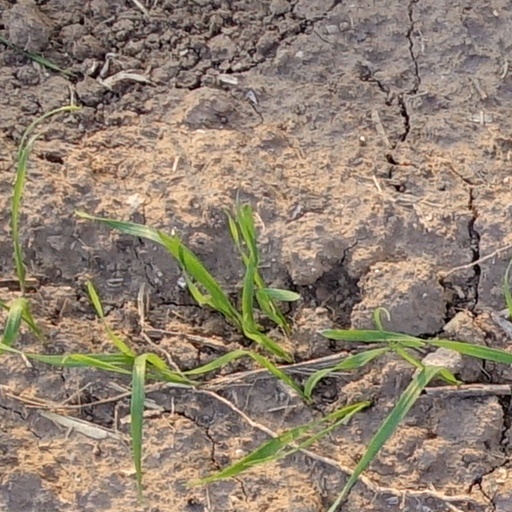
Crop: wheat